Shearson, Hammill & Co.

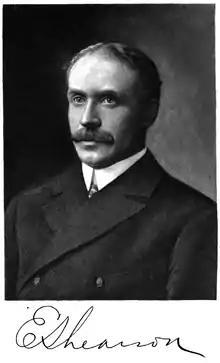
Edward Shearson (c. 1904), founder of Shearson, Hammill & Co.

Shearson, Hammill & Co. was founded by Edward Shearson and Caleb Wild Hammill in 1902. Before forming the firm, Shearson had served as comptroller of U.S. Steel and of Federal Steel Company before that. Shearson, who was raised in Ontario, Canada began his career as an auditor for the Wisconsin Central Railroad before taking a position in the steel industry in 1898. Shearson was an active member of New York society. Hammill, who was raised in Albion, Michigan, moved first to Chicago and subsequently to New York in 1890.